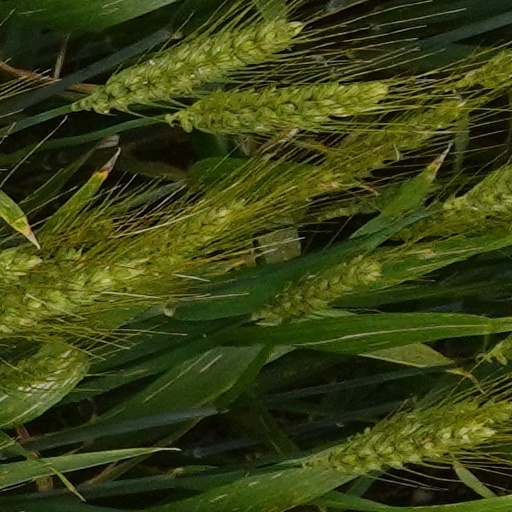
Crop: wheat